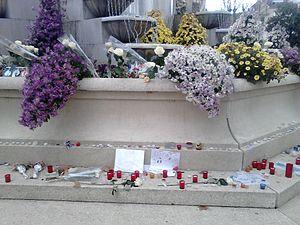
Fontaine de la place Maurice Mollard d'Aix-les-Bains après les attentats de novembre 2015 à Paris.
Les hommages aux victimes des attentats du 13 novembre 2015 en France, à Paris et Saint-Denis, sont nombreux tant en France que dans le monde entier.